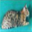
Label: cat